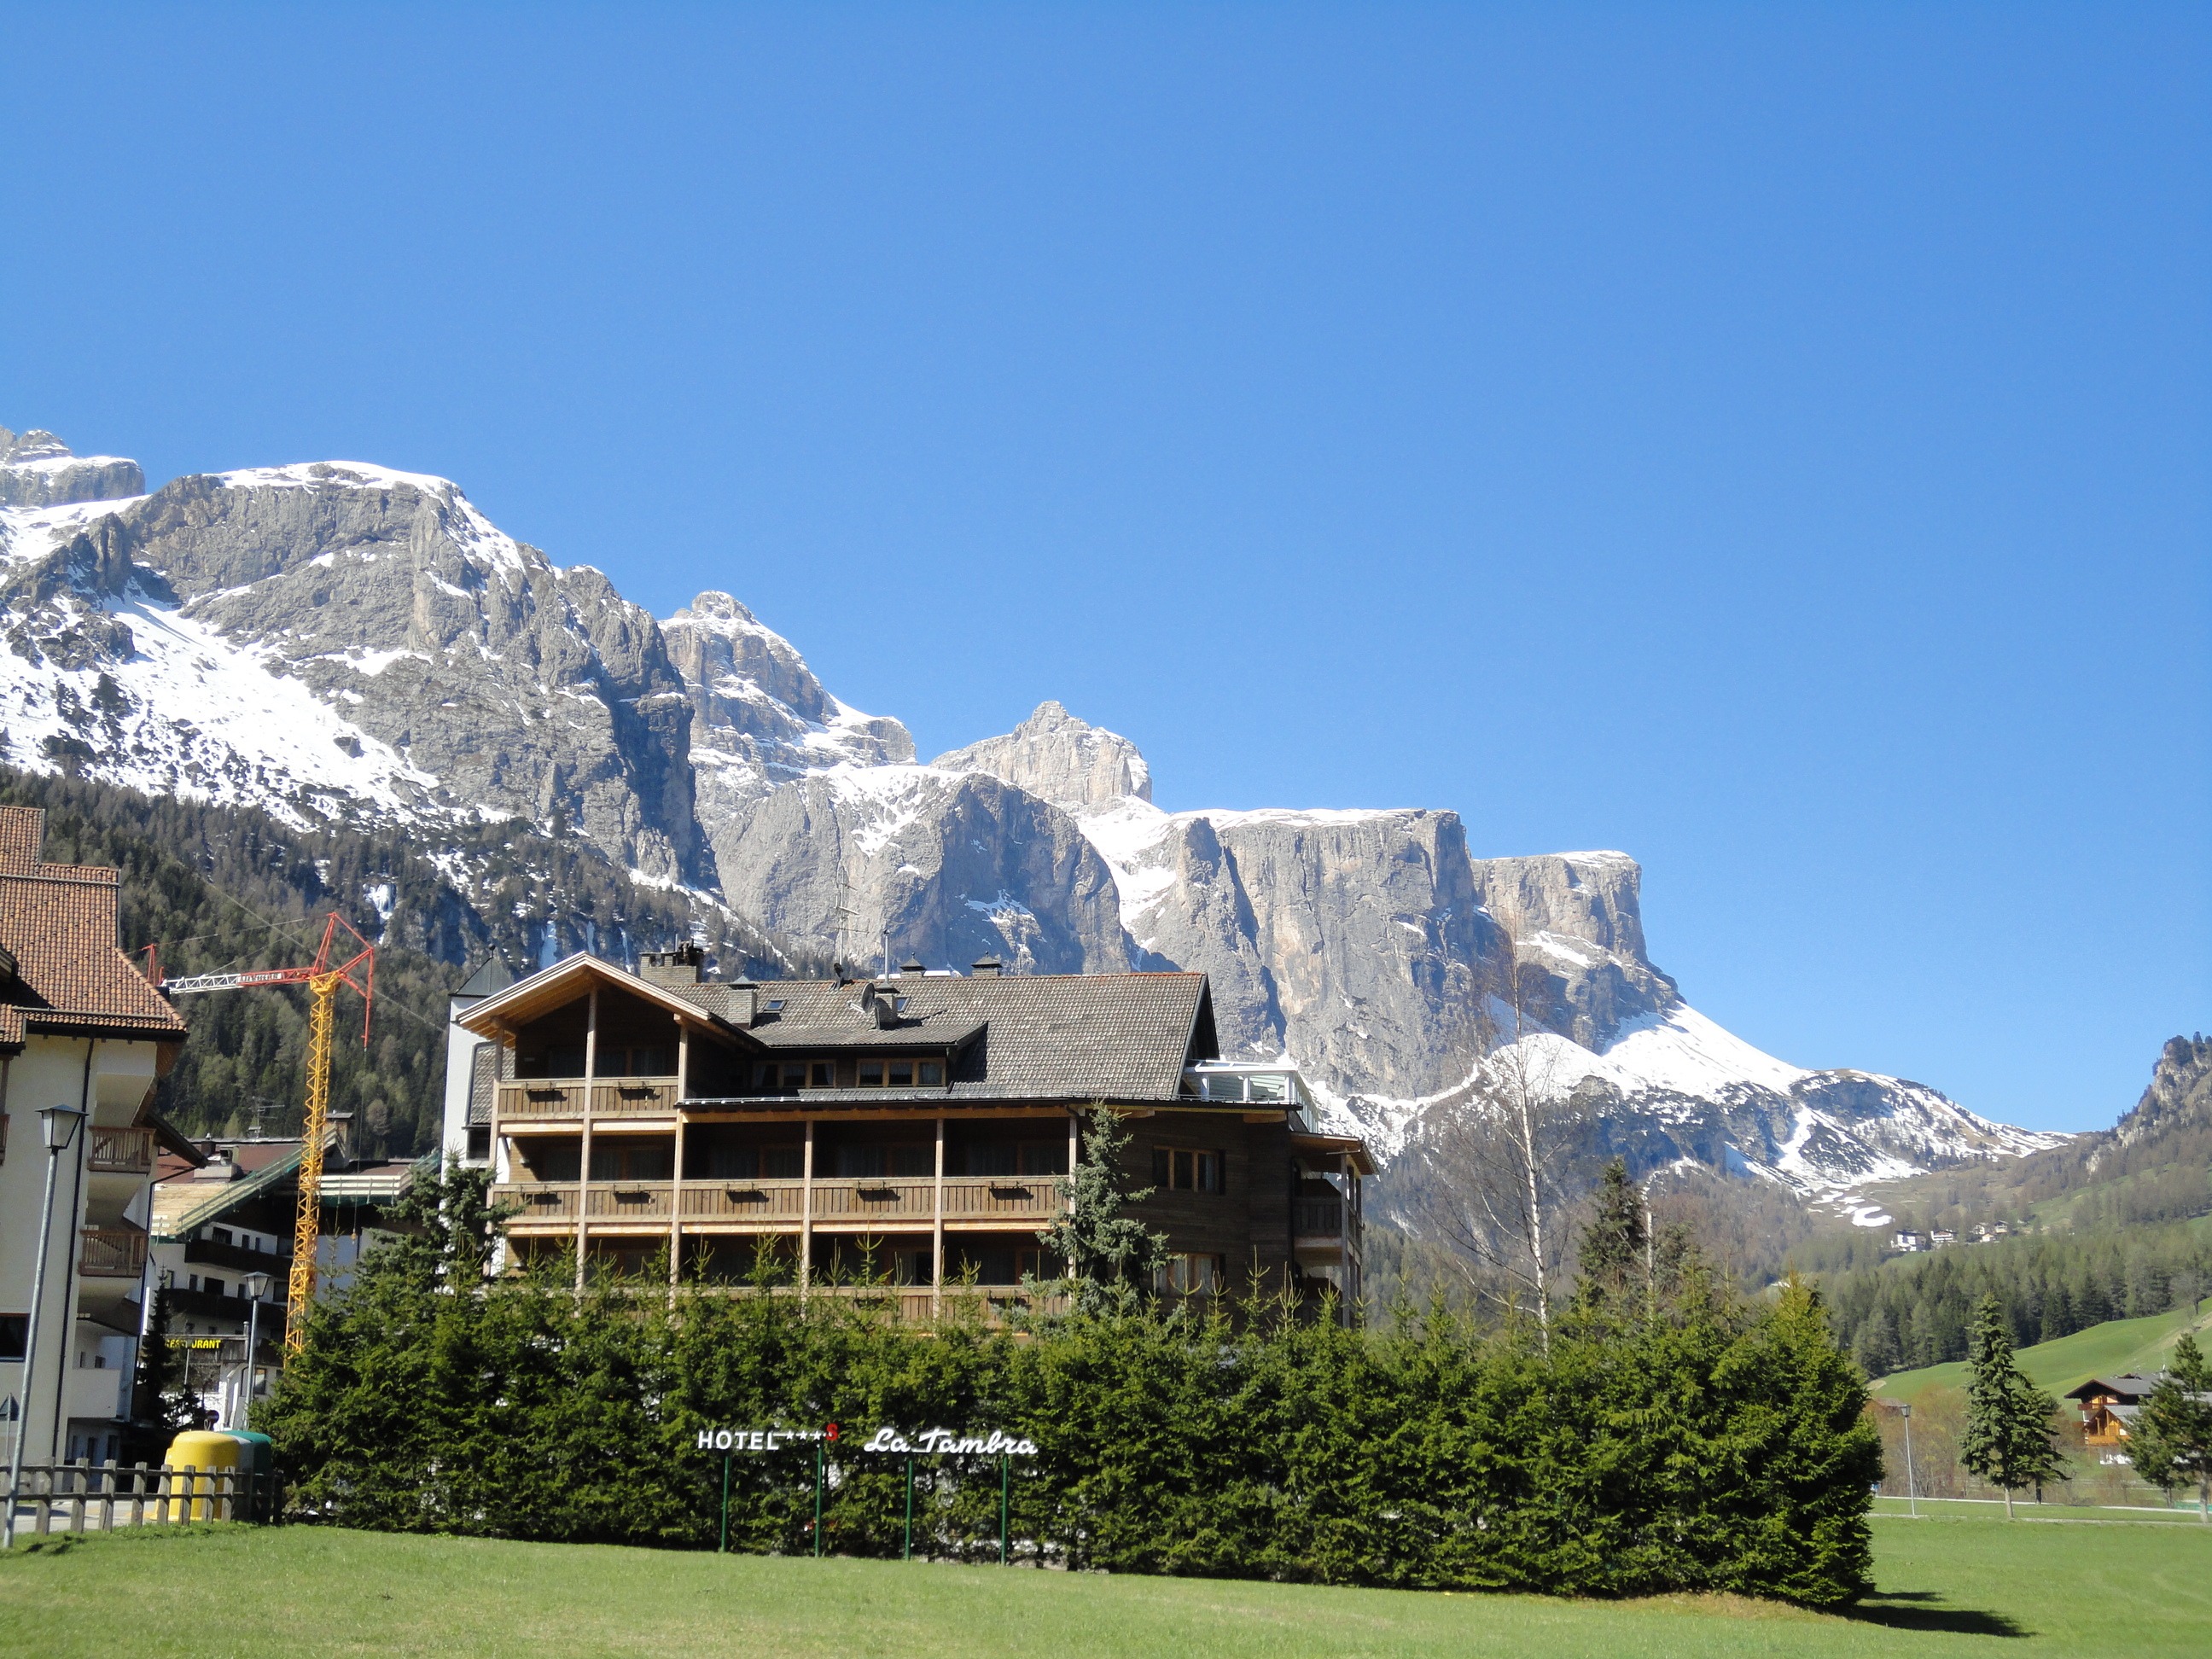
landscape, nature, rock, mountain, sky, mountain range, panorama, vacation, italy, blue, resort, mountains, alps, estate, mood, dolomites, south tyrol, villages, residential area, mountainous landforms